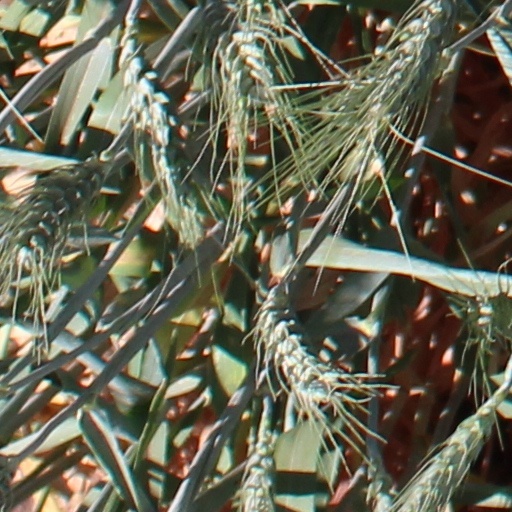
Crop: wheat